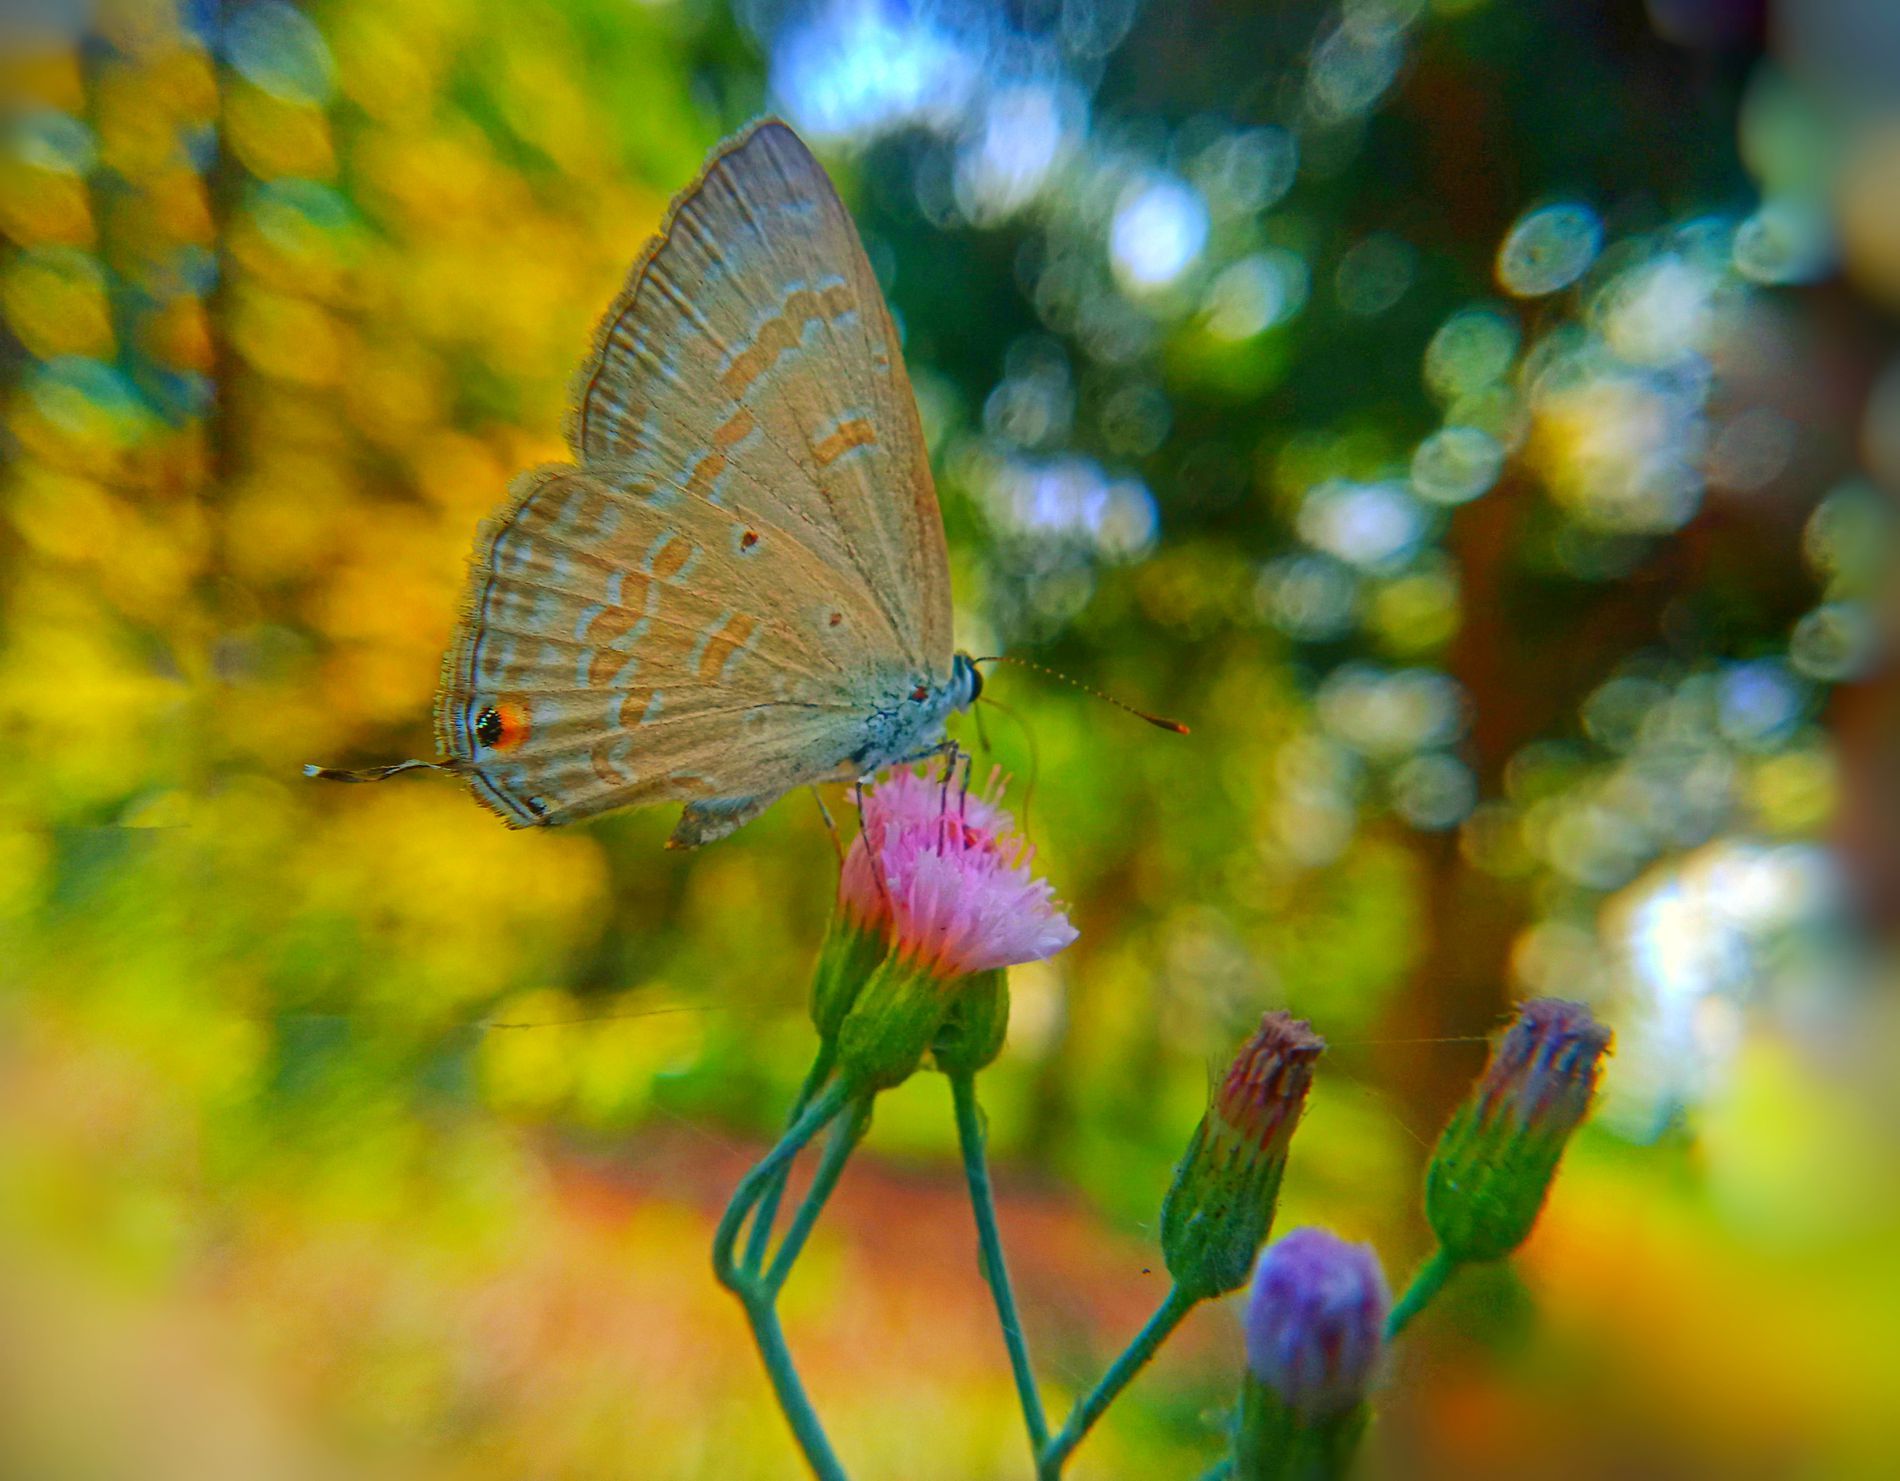
Butterfly on Pink Flower
A colored butterfly with detailed patterns on its wings standing on pink flowers. The butterfly has its wings open. The flower is part of a cluster with numerous buds at various stages of blooming. The background is a warm-colored blur.
A close shot shows a fleeting moment of beauty captured in the world around us. The delicate butterfly, its pale hues and dainty wing markings, seems to be resting peacefully on the small pink flower. The warm, soft background, softened into nothing, has a dreamy, near-impressionist feel.
Labels: Flower, Plant, Animal, Insect, Invertebrate, Butterfly, Daisy, Petal, Pollen, Geranium, Bud, Sprout, Moth, Thistle, Flowers, Blur Background
Camera: OPPO OPPO A83(2018)